Nintendo DS

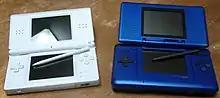
A Nintendo DS Lite (left) and an original DS (right)

The Nintendo DS Lite was announced on January 26, 2006, and was later showcased at E3 2006 in May at the Los Angeles Convention Center. In Japan, the Nintendo DS Lite was released on March 2, 2006. Numerous colors and limited editions were released throughout its lifetime, such as pink casing. Due to lack of supply and excessive demand following the launch, many electronics distributors raised the retail price of the redesigned handheld console. Even though Nintendo managed to release 550,000 units in March 2006 (which was above their initial projections), the DS Lite was sold out soon after its launch. The shortage was supposed to be eased after Nintendo released 700,000 Nintendo DS Lites during April 2006; however, retailers in Tokyo sold out yet again by late May 2006. This shortage would last for most of 2006 and 2007 with retailers all around the country having permanent signage apologizing for the shortage but stating that the arrival time of new stock was unknown. When new product arrived, it would sell out within days. Since restocking was erratic, looking for the product often involved several visits to different retailers, and most of the time without finding the product. This was still the case in Japan as of April 25, 2007, with stores turning away potential customers every day and selling out quickly.